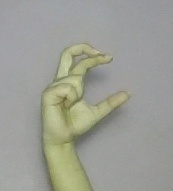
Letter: thal